Georgios Papadopoulos (footballer, born 1914)

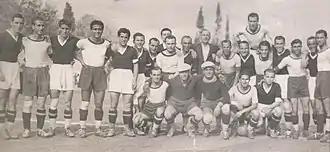
Players of AEK Athens and PAOK before the 1939 Cup final

Papadopoulos started football at PAOK in 1930 and four years later he came to Athens on behalf of AEK Athens, where he played until 1948, when he retired from football. He played alongside players, such as Kleanthis Maropoulos, Michalis Delavinias, Christos Ribas, Vasilios Manettas, Tryfon Tzanetis and Georgios Magiras, while he won 2 consecutive Panhellenic Championships, 3 Greek Cups and 4 Athens FCA League, including the first domestic double by a Greek club in 1939.